Pre-election day events of the 2005 United Kingdom general election

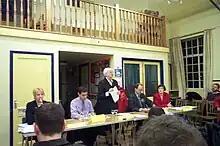
A pre-election husting at the Oxford West and Abingdon constituency, England.

The period immediately before the 2005 general election has seen increased concern about the integrity of the electoral system in Britain.